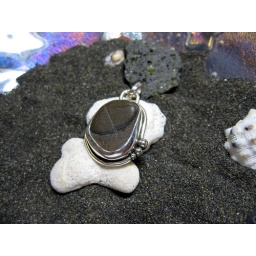
beach rock pendant in sterling